Assianism

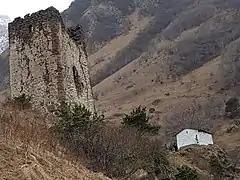
Temple of Mairam of the High Tower in the Kurtat Gorge, Vladikavkaz, North Ossetia–Alania.

The most important symbol in Assianism, according to the "Dzuary Lægtæ", is the "Uatsamongzh" (Уацамонгж) or "Uatsamonga" (Уацамонга), a bowl, goblet or cup mentioned in the Ossetian Nart epics whose name means "indicating ("amongzh") truth ("uats")" or "revelator of divinity". It is a symbol of truth representing the inverted vault of the sky, which can saturate the worthy ones (the hero of the Nart epics) with unearthly knowledge. The origins of this symbol go back to the earliest Indo-Europeans and it is also present in later Celtic and Germanic cultures. In medieval Western European legends, the magic chalice took the Christianised form of the Holy Grail. Another important symbol within the religion is the horse, another ancient Indo-European symbol, which is associated in Ossetian culture with funeral rites, with both celestial and terrestrial forces, and which appears as the steed of deities in many visions.